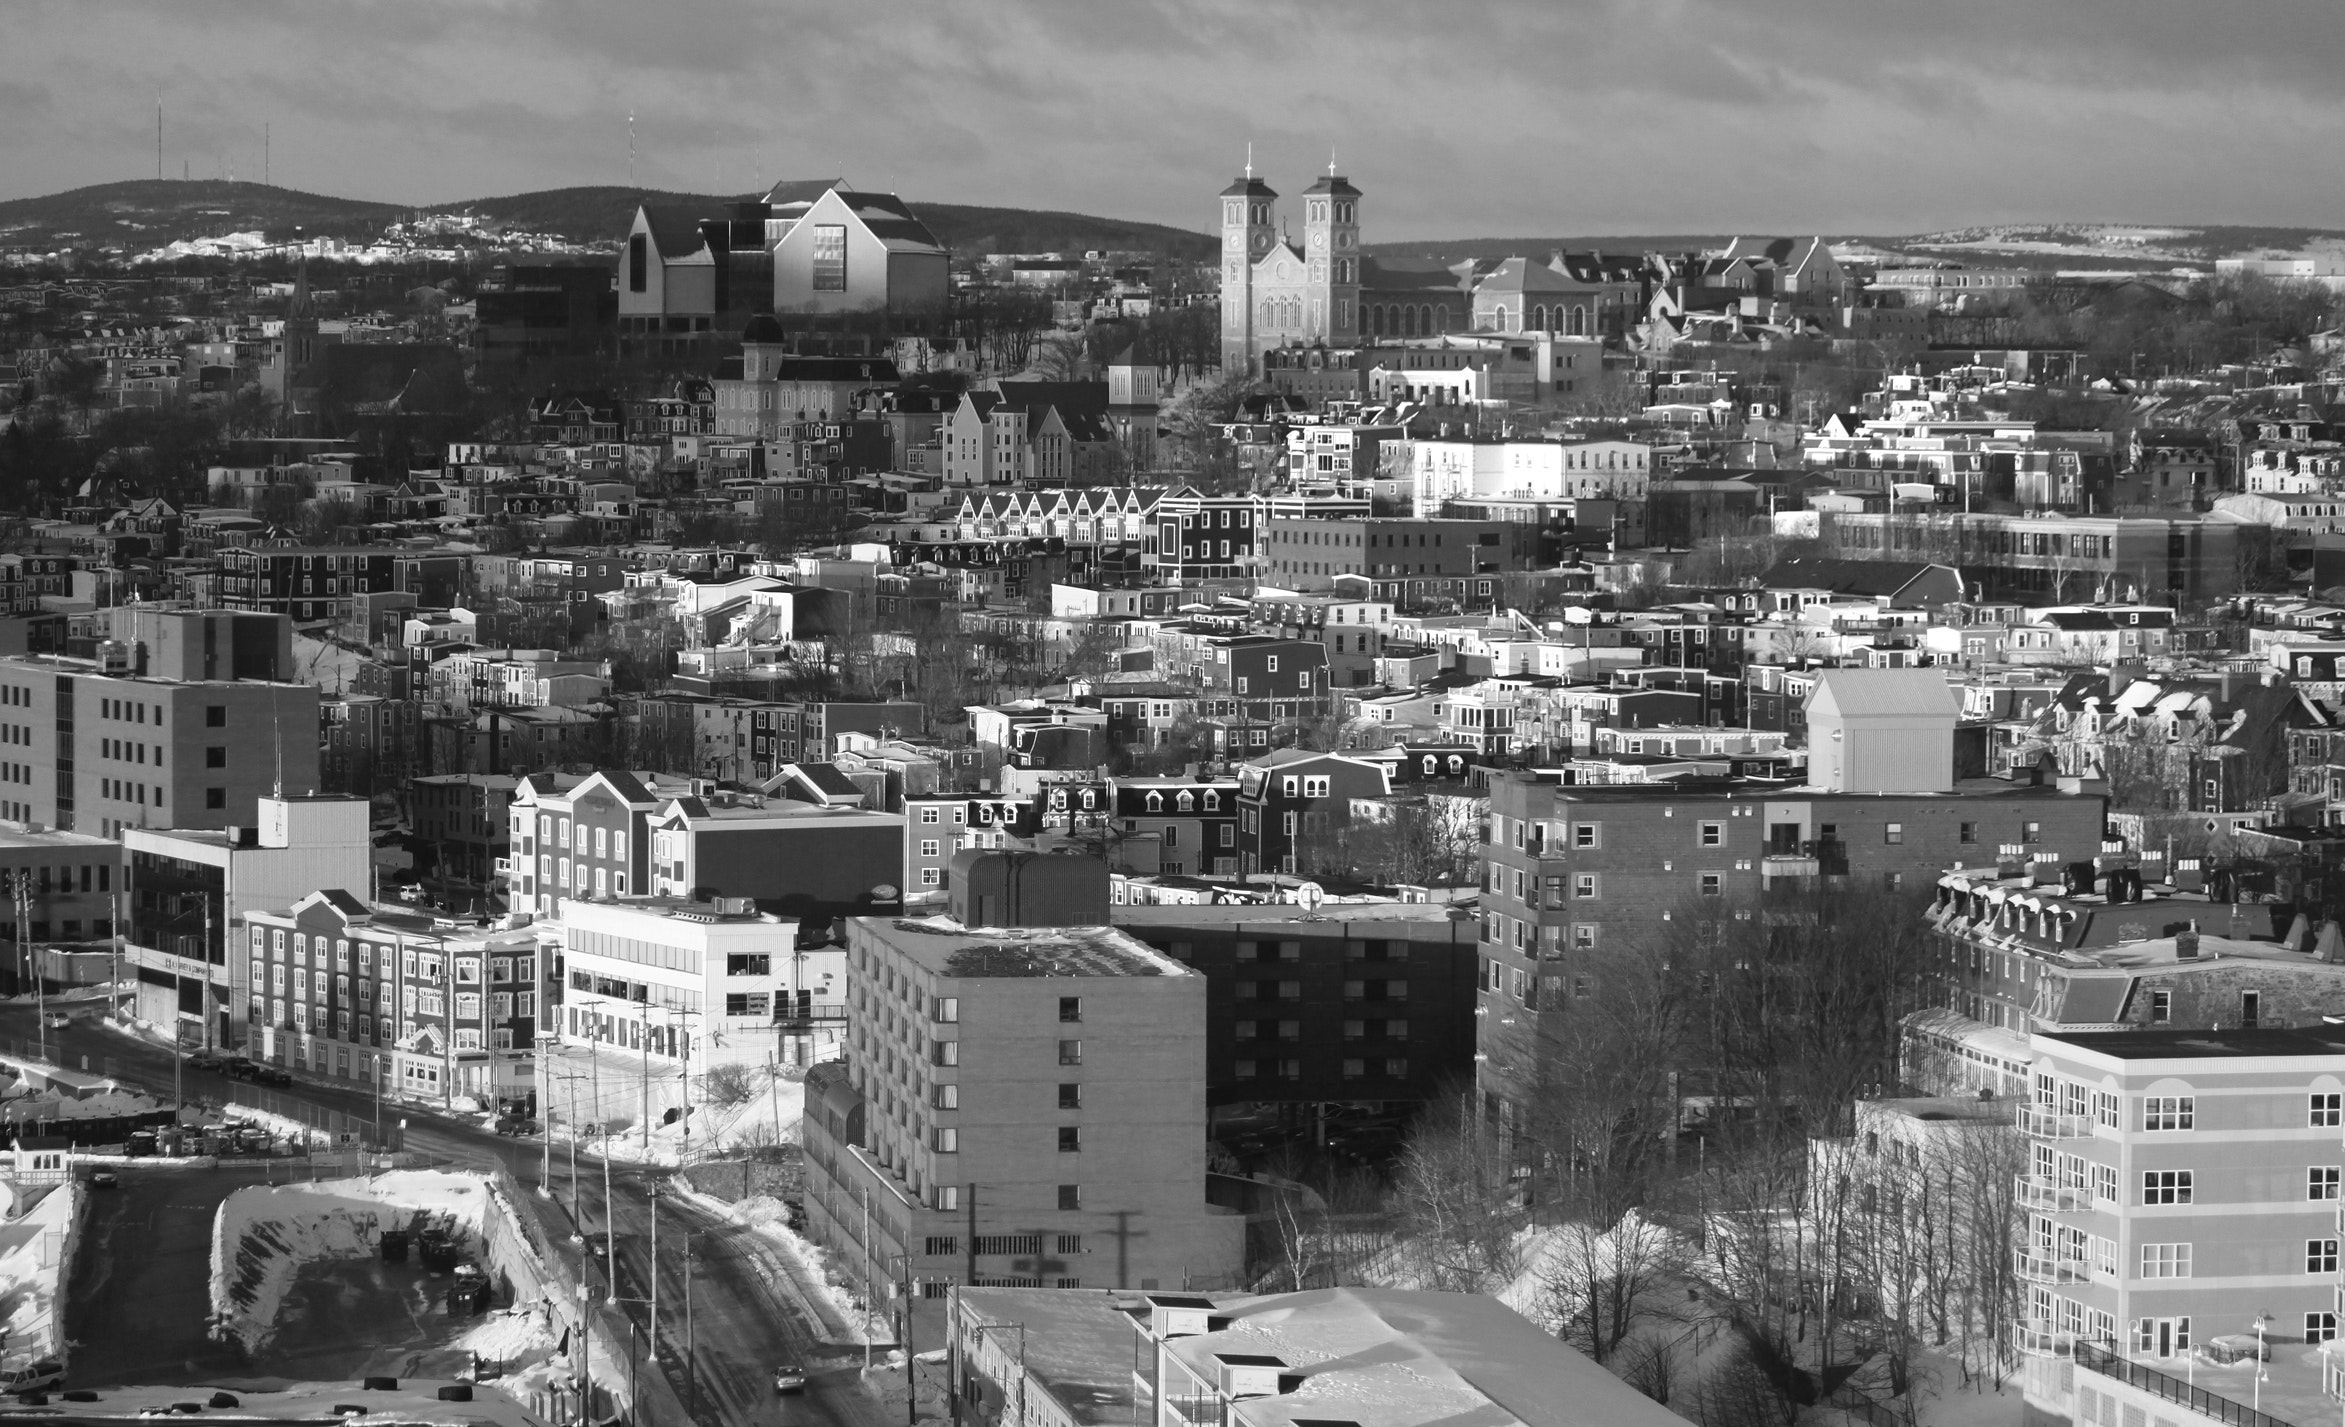
urban area, cityscape, city, metropolitan area, metropolis, human settlement, black and white, monochrome, neighbourhood, town, skyline, monochrome photography, sky, building, downtown, residential area, photography, architecture, suburb, aerial photography, landscape, skyscraper, tower block, panorama, roof, style, urban design, world, bird's eye view